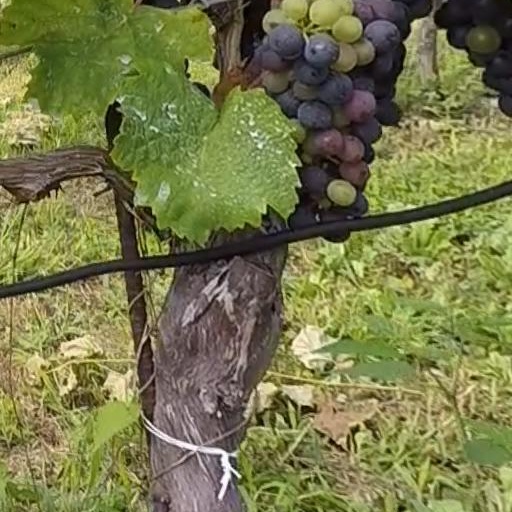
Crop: grape